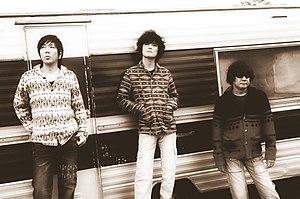
the pillows est un groupe de rock japonais, connu en occident pour avoir réalisé la bande son de l'anime FLCL.